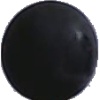
Label: Grape Blue 1